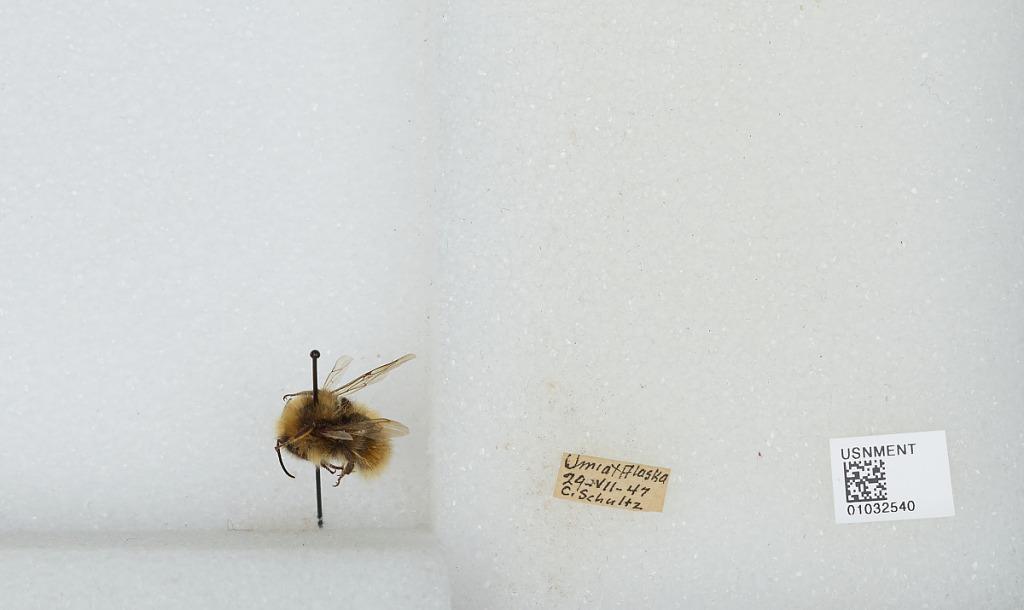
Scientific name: Bombus (Pyrobombus) sylvicola Kirby
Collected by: C. Schultz
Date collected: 1947-7-29
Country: United States
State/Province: Alaska
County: North Slope
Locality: Umiat
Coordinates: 69.3669, -152.144